Teufenthal

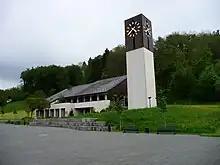
Church in Teufenthal

From the , 377 or 23.6% were Roman Catholic, while 875 or 54.8% belonged to the Swiss Reformed Church.